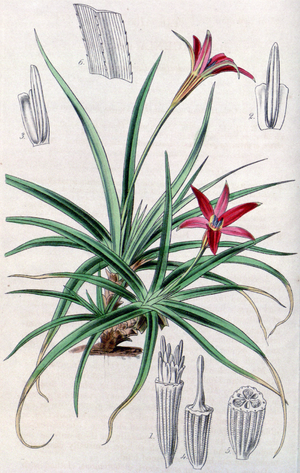
Barbacenia est un genre de plantes de la famille des Velloziaceae.